Tech 21

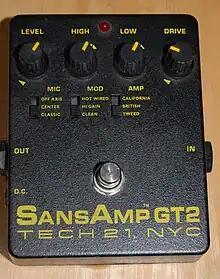
Tech 21 SansAmp GT2, a pedal emulating various guitar amplifiers and speakers.

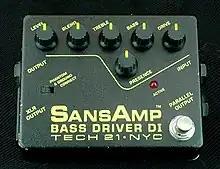
Tech 21 SansAmp Bass Driver DI, for bass guitar.

Tech 21's core product, the SansAmp, was designed by Andrew Barta and introduced in 1989. The SansAmp (from , "without an amp") is an analog effects pedal emulating a variety of different guitar amplifiers and speakers and enables recording direct to a mixing console. The SansAmp became popular in the 1990s. Later, SansAmp became an entire line of products for various instruments and applications.